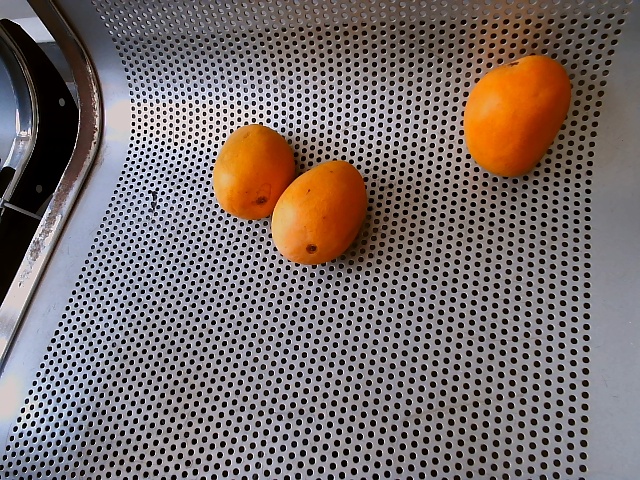
Label: Ripe_Mango